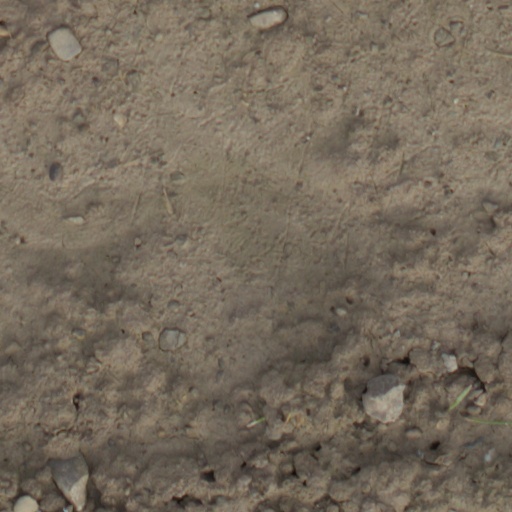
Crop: wheat